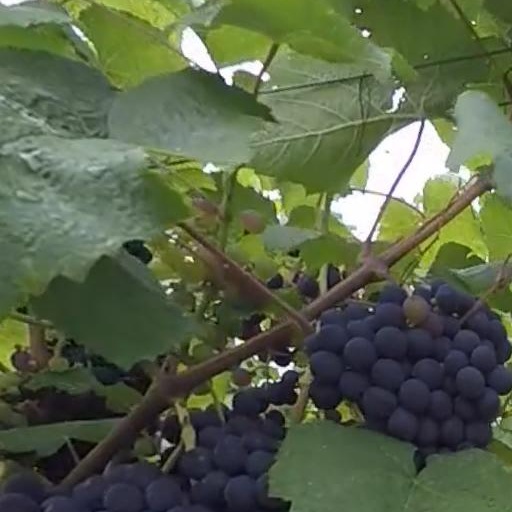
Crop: grape